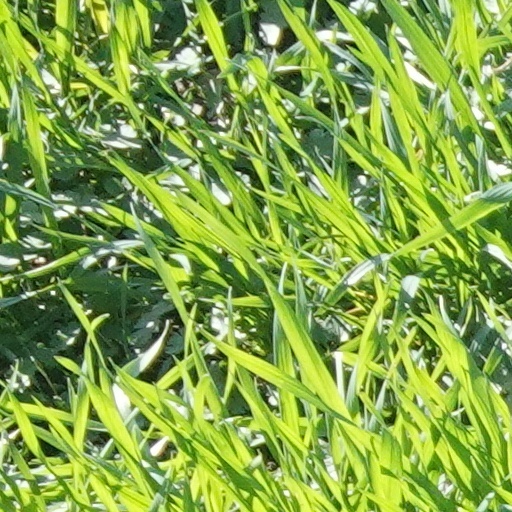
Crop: wheat